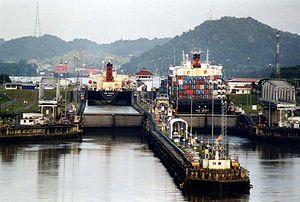
Les navires classés comme Panamax avaient les dimensions maximum pour rentrer dans les écluses du canal de Panama. Cette taille est déterminée par les dimensions des écluses et par la profondeur dans le canal. Panamax est un facteur déterminant en architecture navale lors de la détermination de la taille d'un navire cargo : nombreux sont ceux qui sont conçus à la limite de cette taille.